Carl McCoy

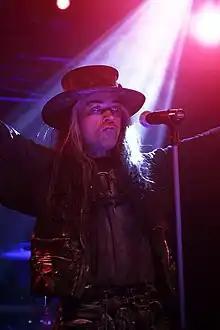
McCoy in 2011

Carl Douglas McCoy (born 15 January 1963) is a British singer who is the frontman for the gothic rock band Fields of the Nephilim.